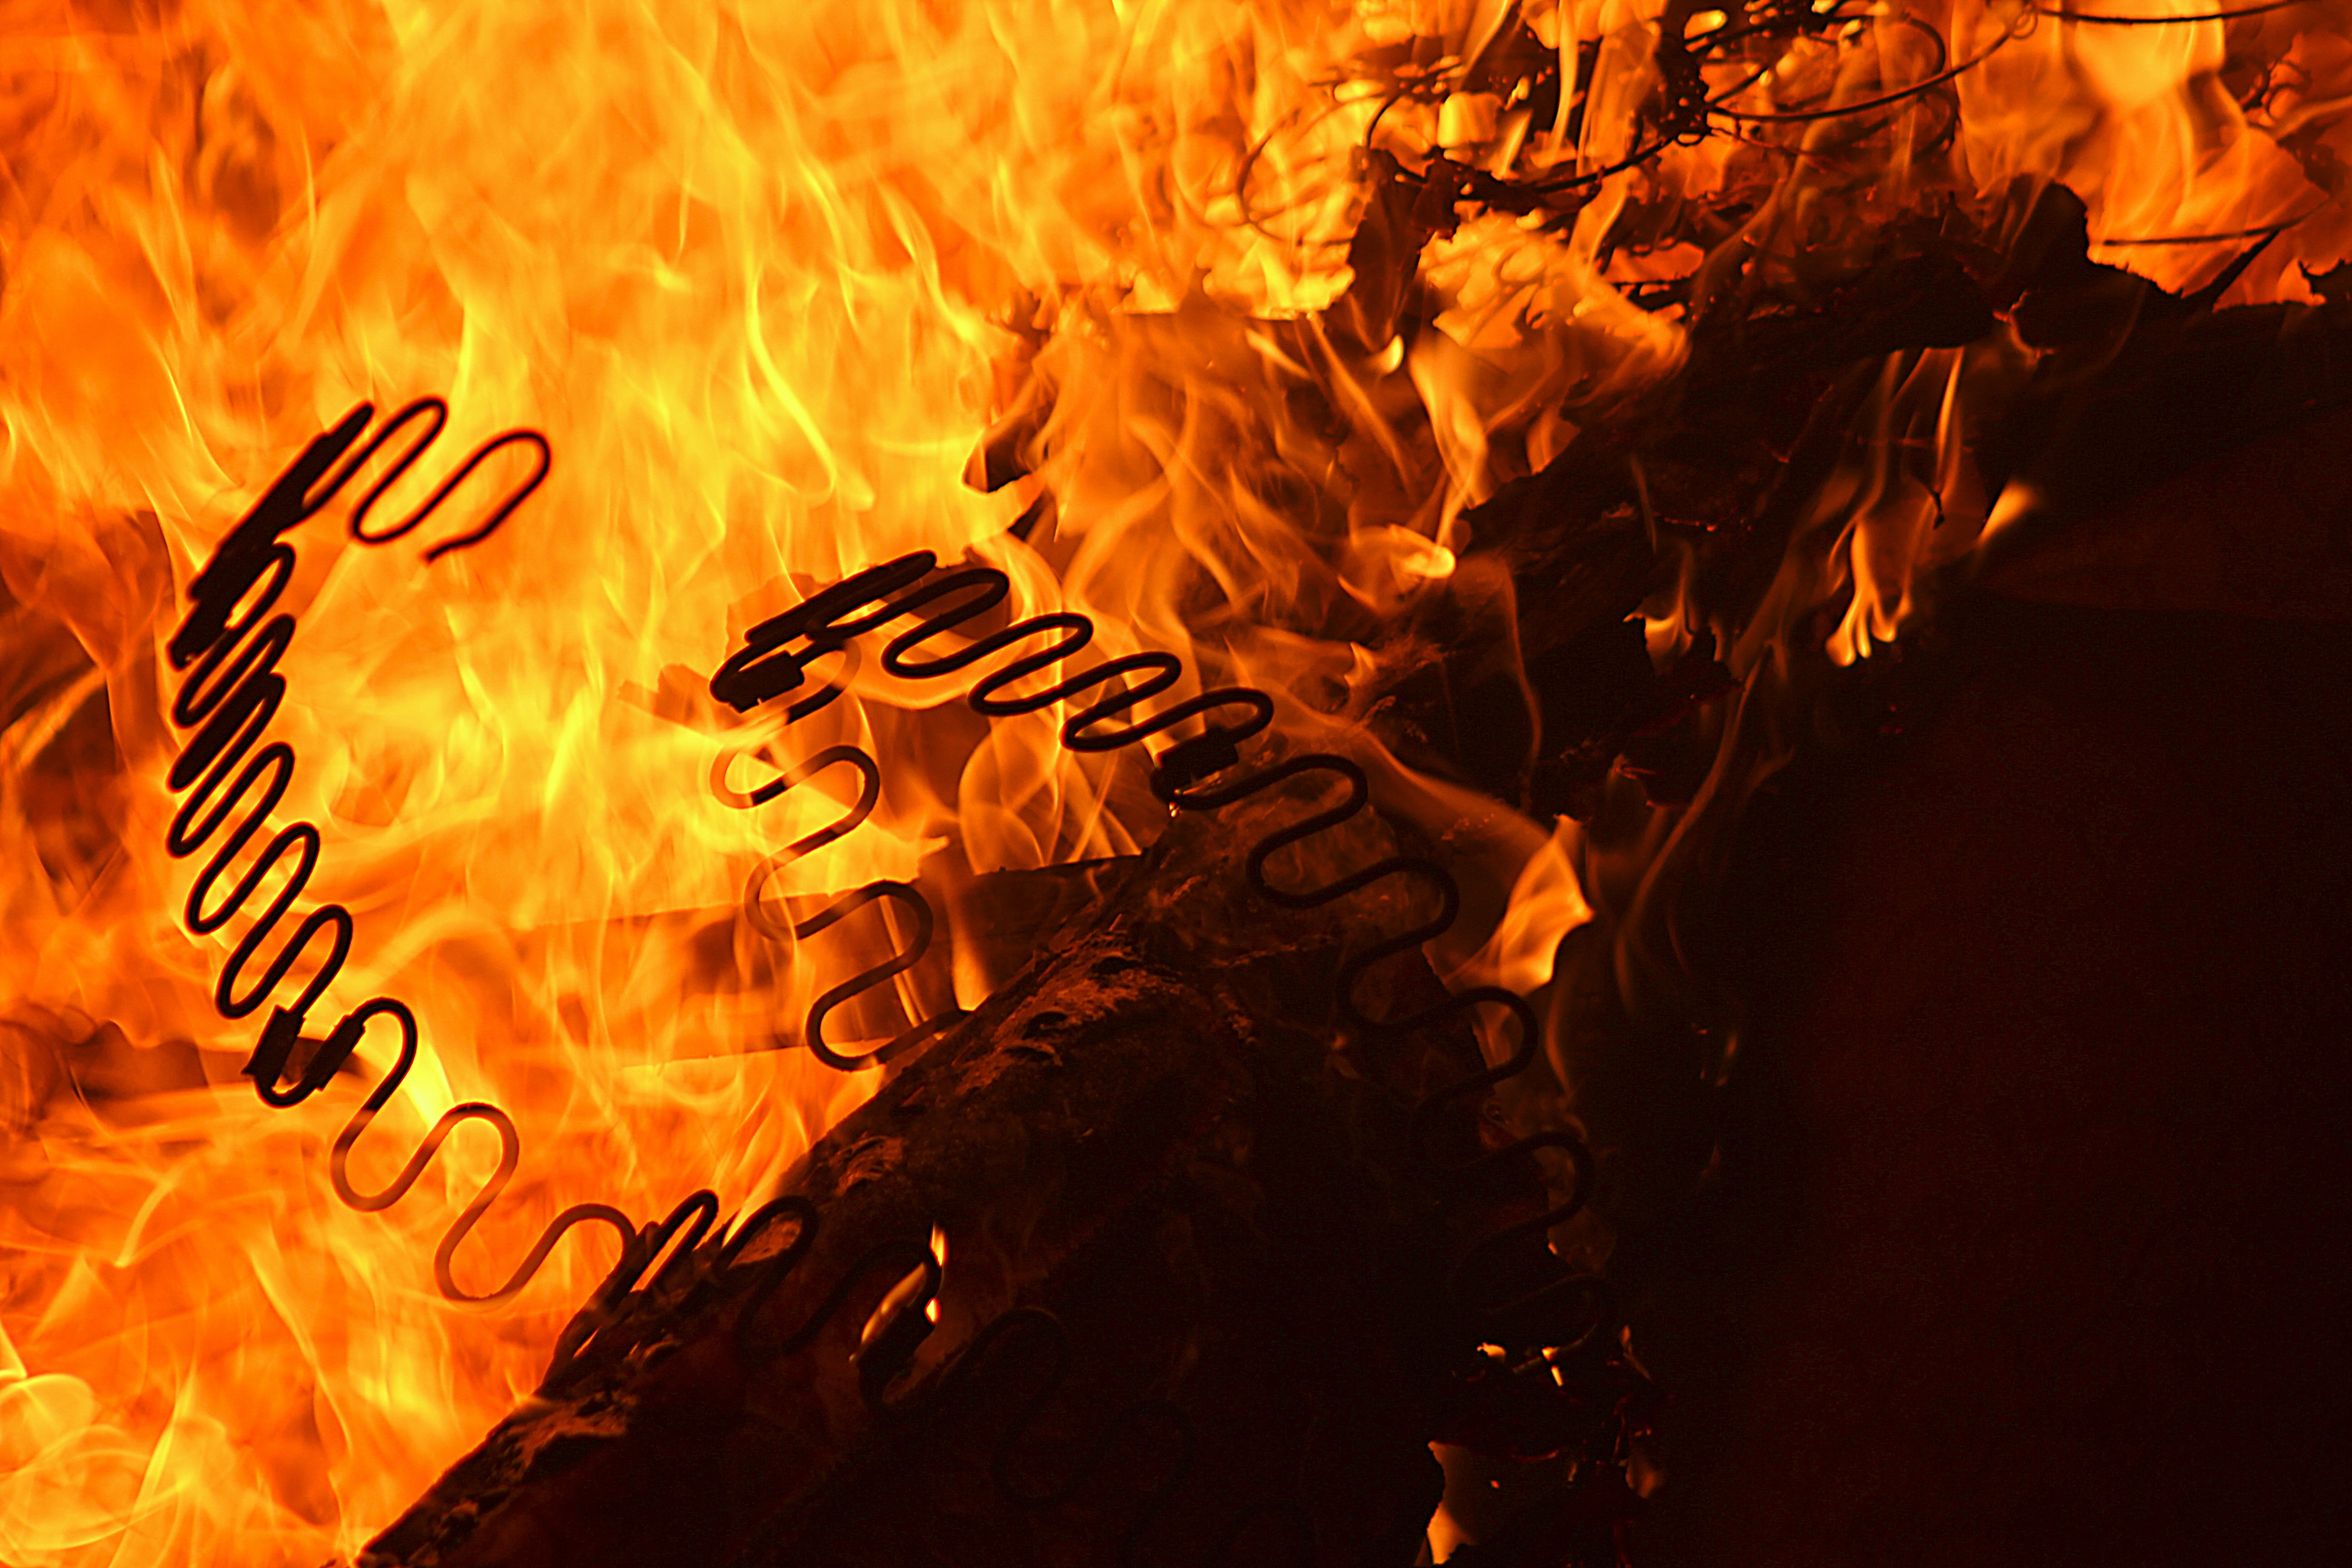
light, night, texture, isolated, orange, reflection, red, flame, fire, fireplace, black, yellow, campfire, bonfire, heat, inferno, grill, energy, burn, flash, background, hot, blaze, passion, hell, wallpapers, detail, risk, ignite, blazing, flammable, dangerous, screenshot, element, beautifu, geological phenomenon, the fiery